Haddinnet

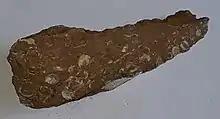
Rock sample of Antalo Limestone with mollusks, collected in Azef

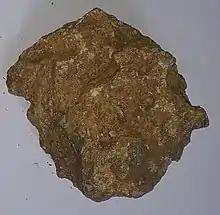
Rock sample of Antalo Limestone (sandy limestone), collected in Addi Idaga

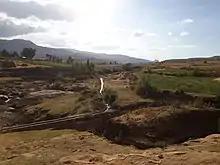
Ruba Weyni irrigation scheme

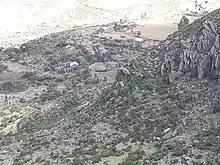
Homesteads in Atsa are largely built from clinckstone

The rainfall pattern shows a very high seasonality with 70 to 80% of the annual rain falling in July and August. Mean temperature in Addi Idaga is 20.4 °C, oscillating between average daily minimum of 11.5 °C and maximum of 28.9 °C. The contrasts between day and night air temperatures are much larger than seasonal contrasts.